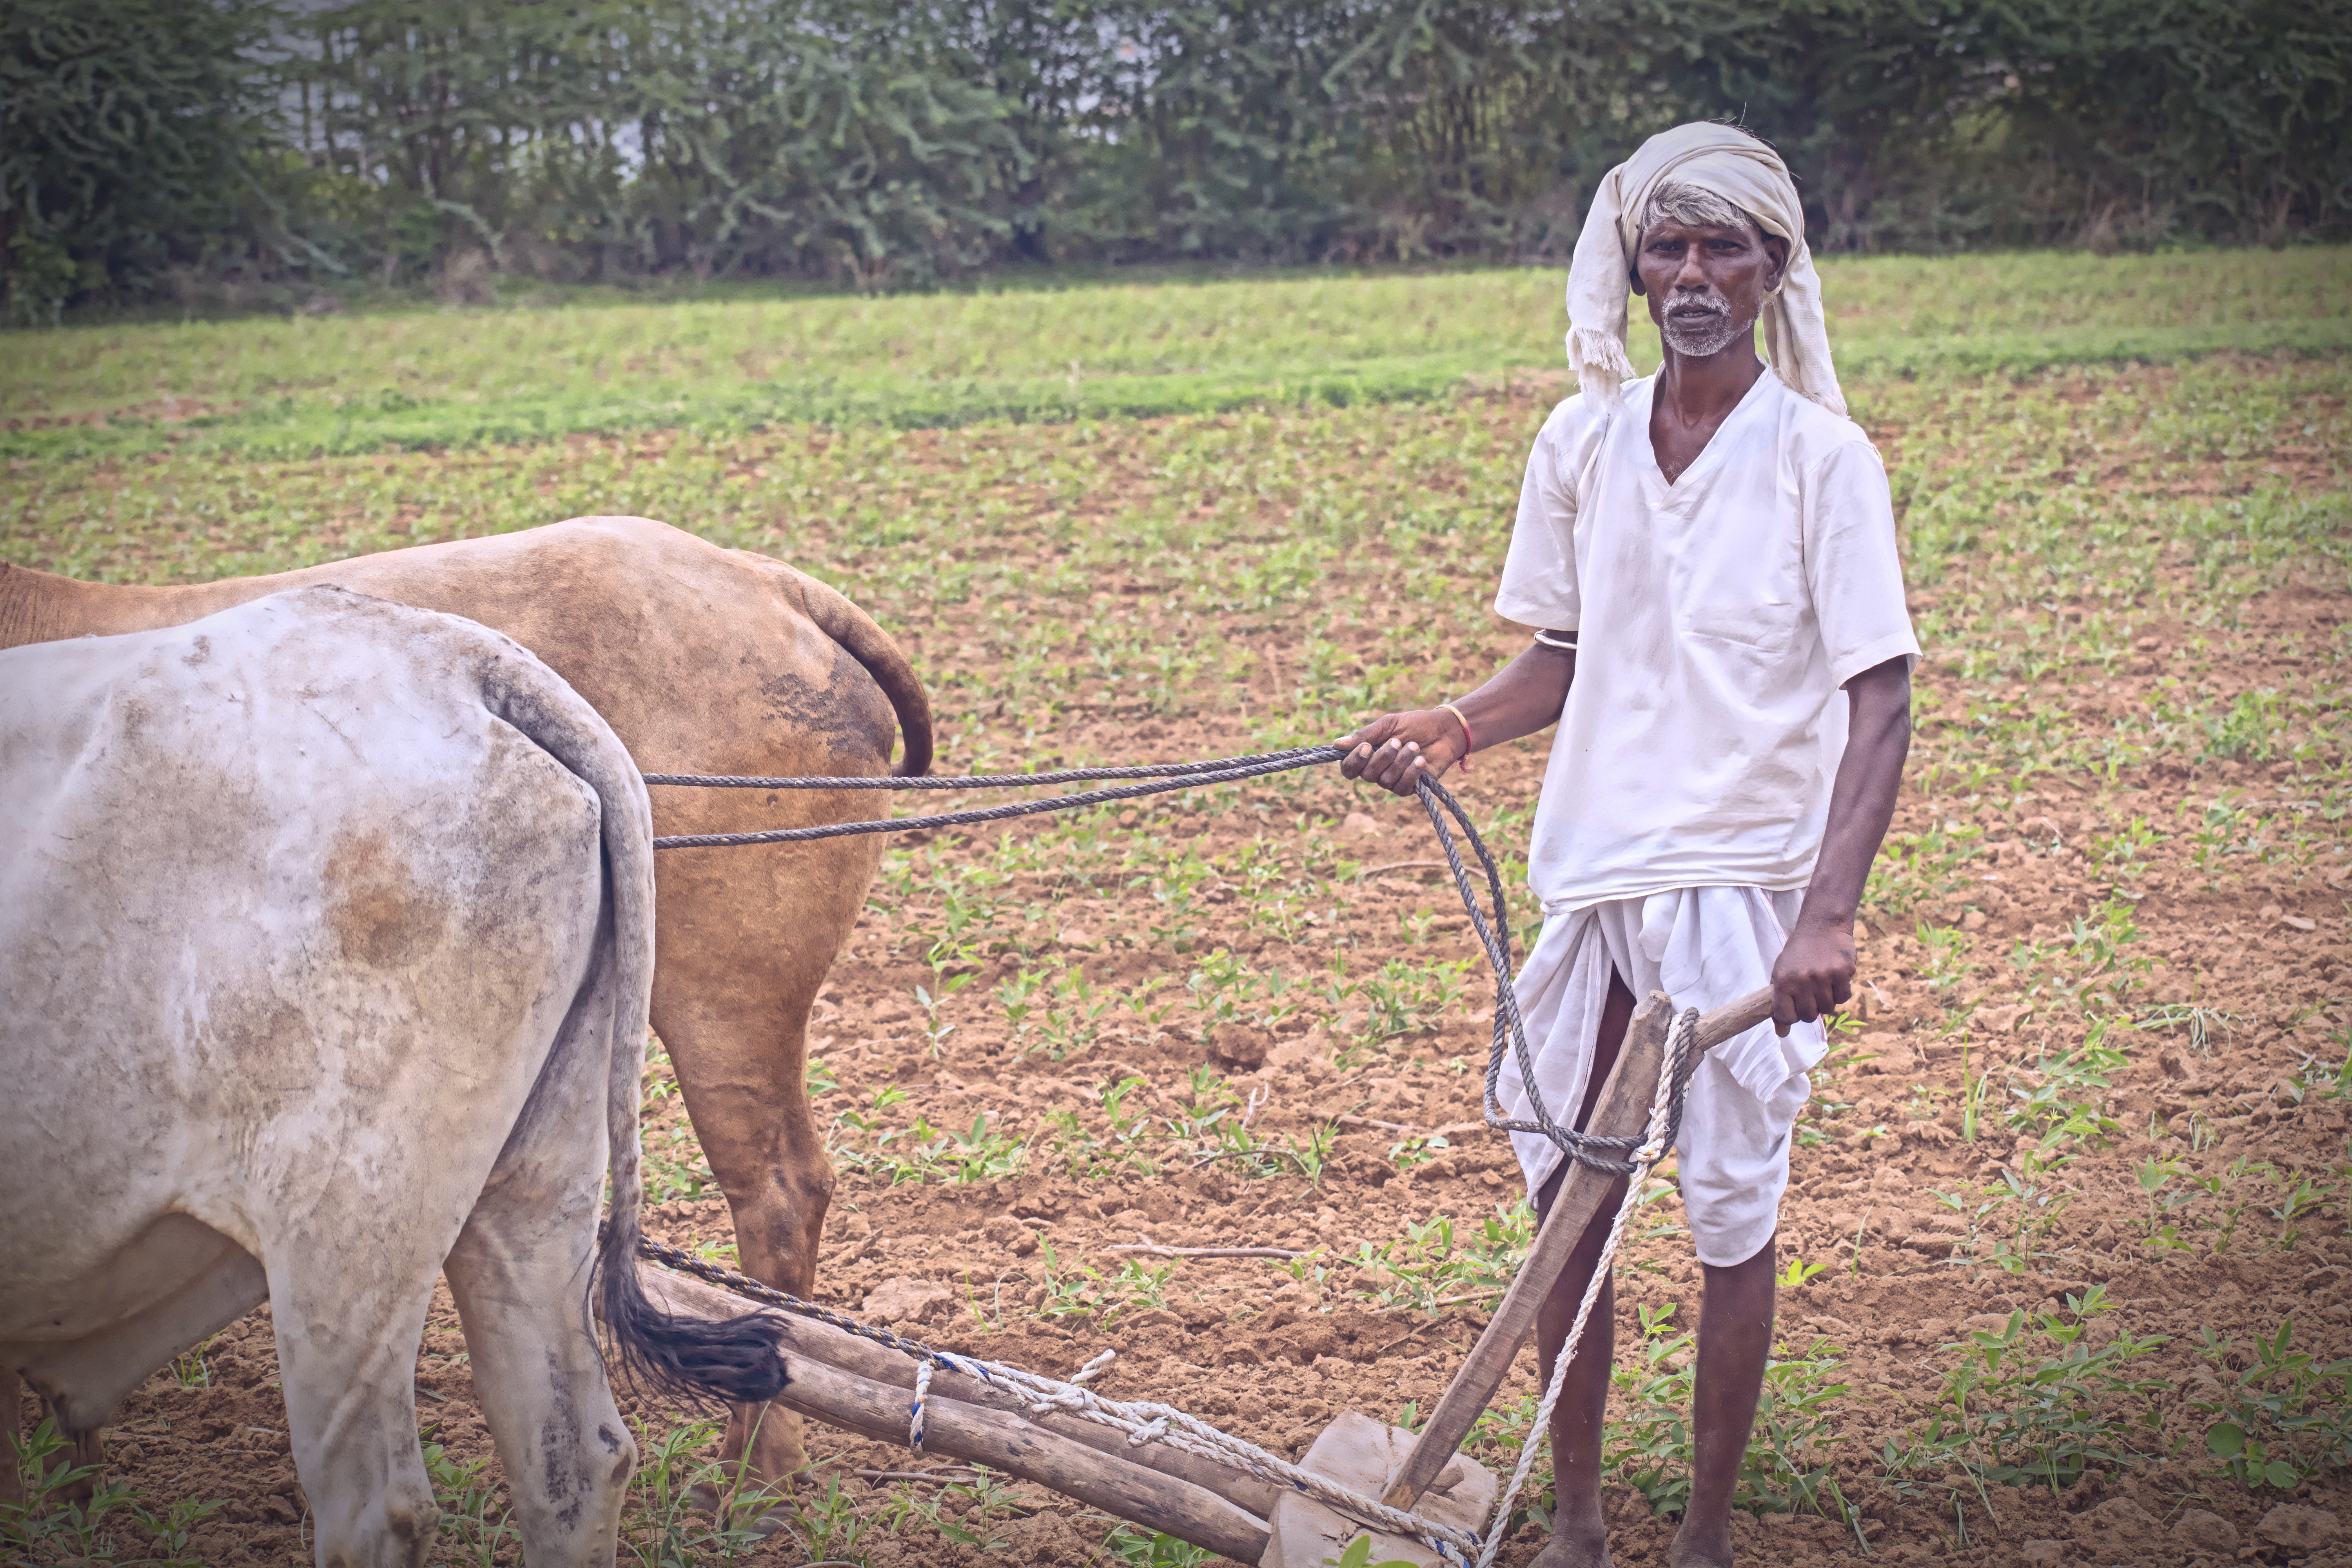
indian, village, farmer, farms, farm, cattle like mammal, field, agriculture, pasture, rural area, tree, grass, plant, livestock, hay, ox, soil, crop, grass family, fodder, grassland